Little Kelk

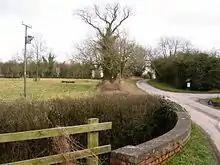
entrance to Kelk Lake House

Little Kelk was formerly an extra-parochial tract, in 1858 Little Kelk became a separate civil parish, on 1 April 1935 the parish was abolished and merged with Great Kelk to form "Kelk". In 1931 the parish had a population of 51.